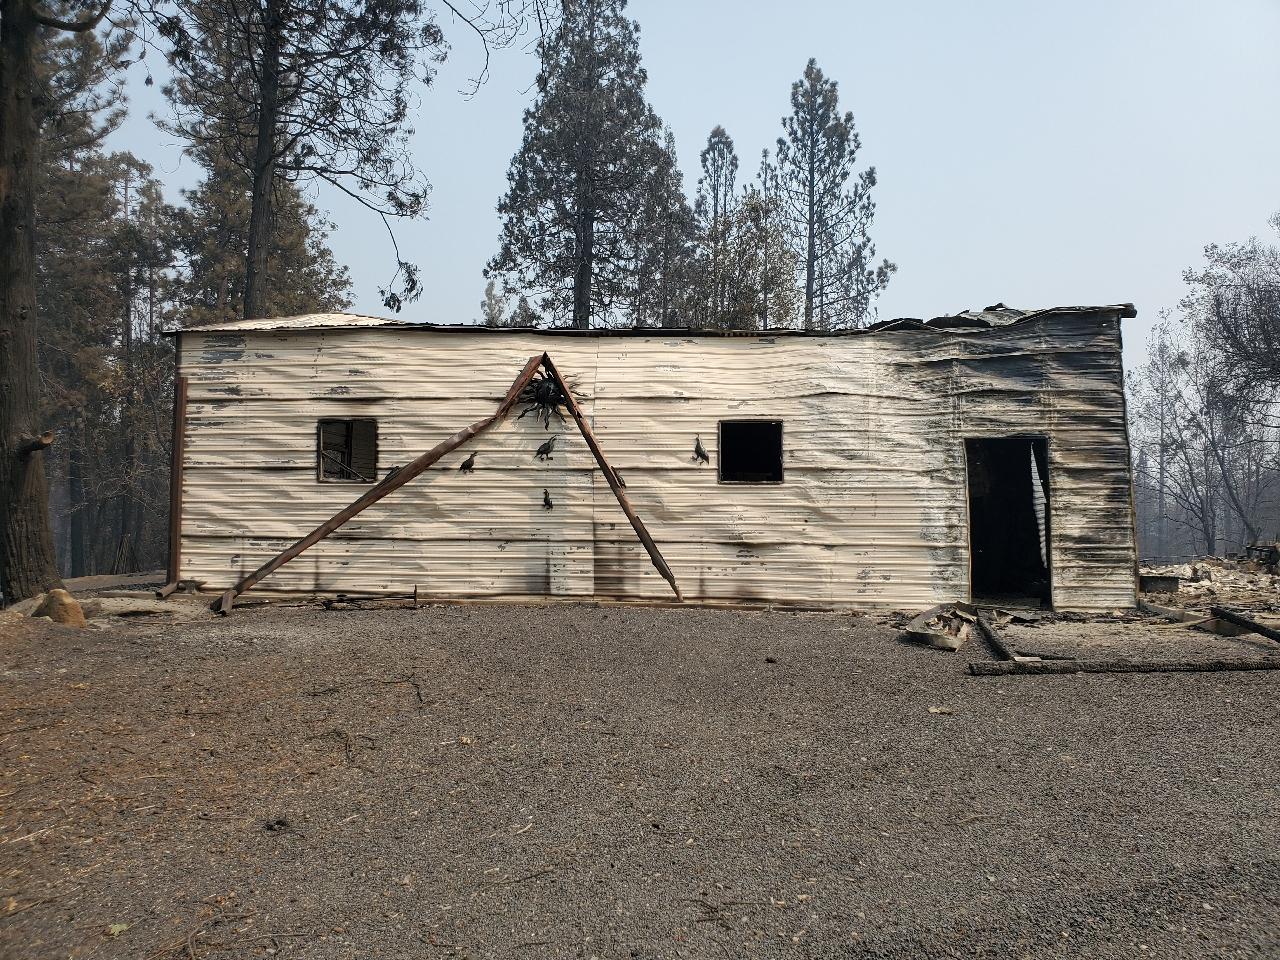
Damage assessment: destroyed